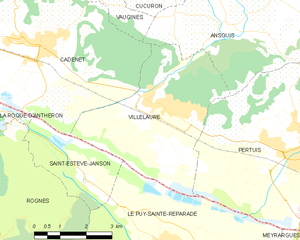
Carte des communes françaises Villelaure
Villelaure est une commune française située dans le département de Vaucluse, en région Provence-Alpes-Côte d'Azur.